Ramzy Bedia

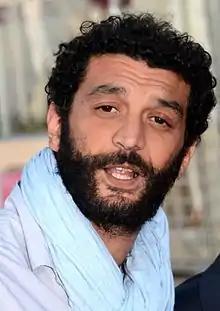
Ramzy Bedia at the Cabourg Film Festival in 2014

Ramzy Habib El Haq Bedia (born 10 March 1972) is a French actor, screenwriter, and film director of Algerian descent.